District B

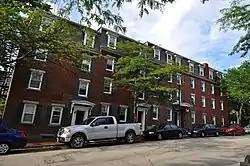
A row house on Market Street

District B is a historic worker housing district located in Manchester, New Hampshire, United States, near the former Amoskeag Manufacturing Company millyard. It is roughly bounded by Canal, Mechanic, Franklin, and Pleasant Streets, and was added to the National Register of Historic Places on November 12, 1982. It contains 32 contributing properties, including seventeen rowhouse tenement blocks built mainly between 1838 and 1850, in an area of approximately .